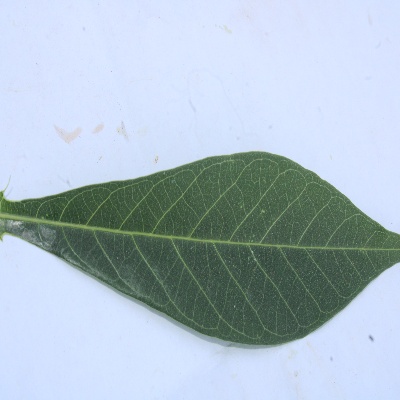
Crop: Cassava
Condition: healthy